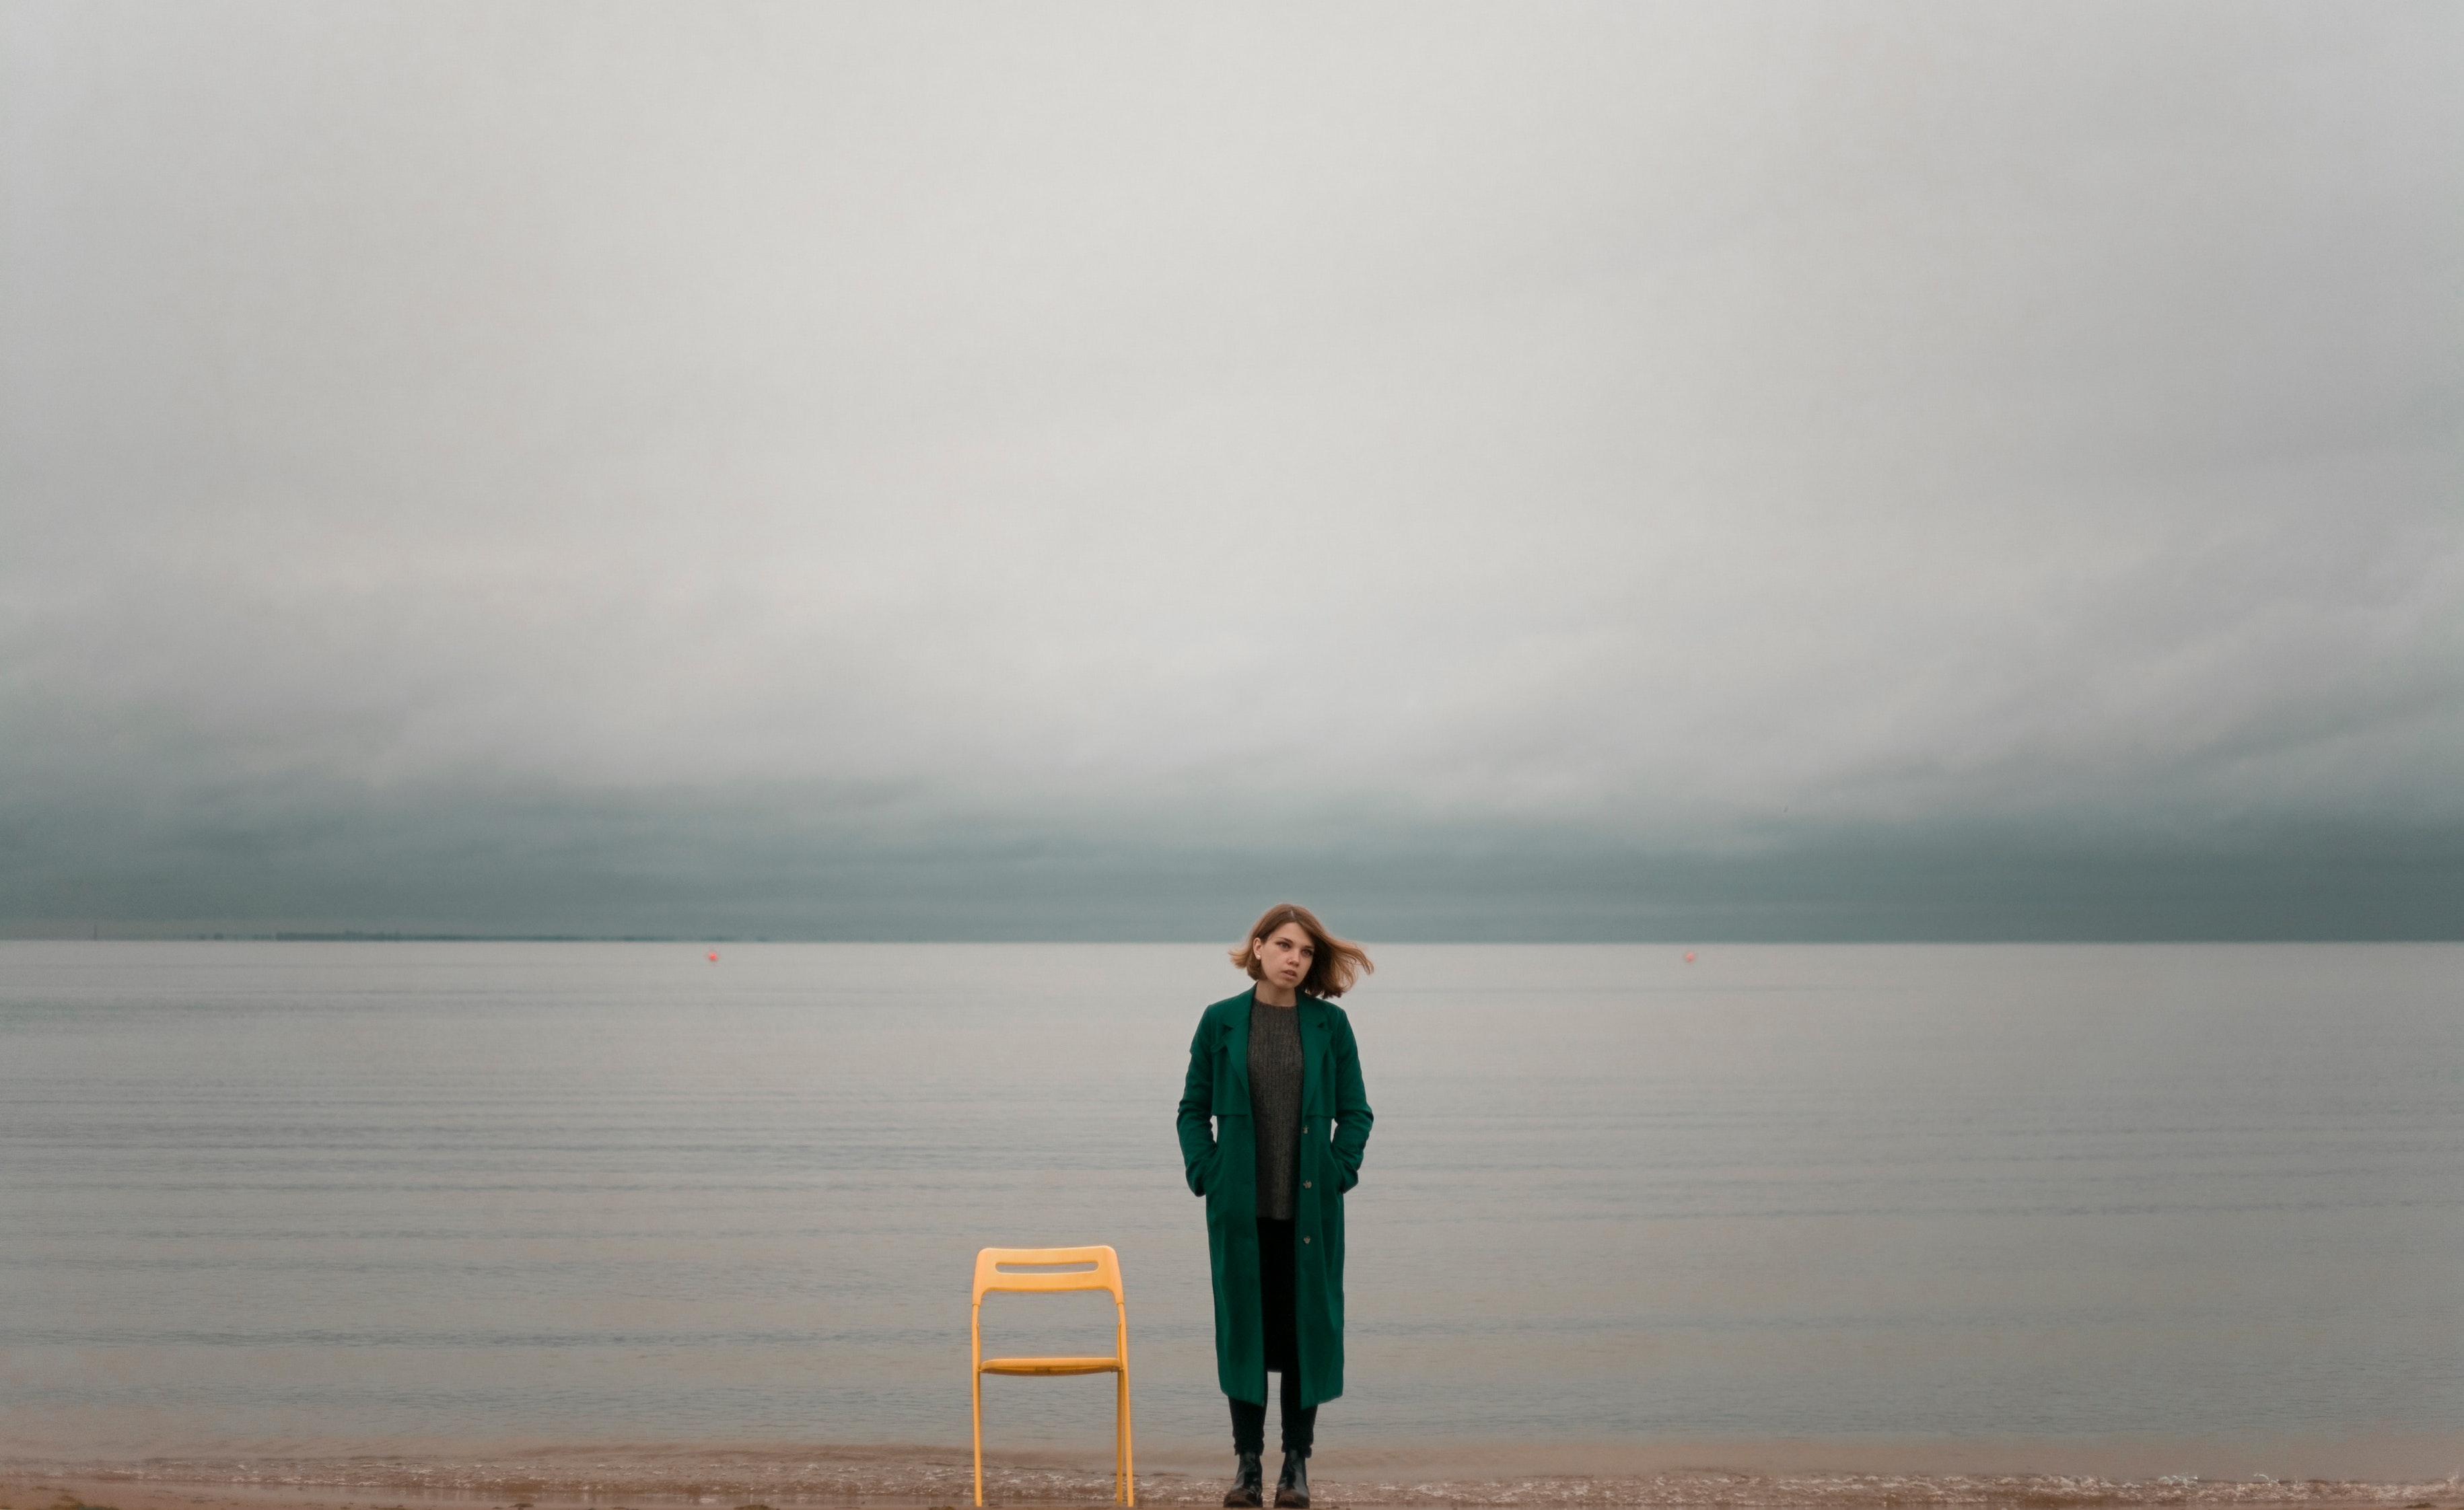
sky, photograph, sea, standing, horizon, atmospheric phenomenon, cloud, ocean, water, photography, calm, landscape, vacation, coast, beach, portrait photography, travel, tourism, sound